Marktkirche, Wiesbaden

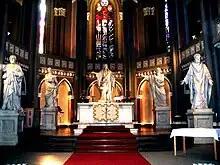
"Christ and Evangelists" by Emil Hopfgarten

The model of the church without transept was the Friedrichswerder Church. The Marktkirche was the first all-brick building in the Duchy of Nassau. The west tower makes it the tallest building in the city.